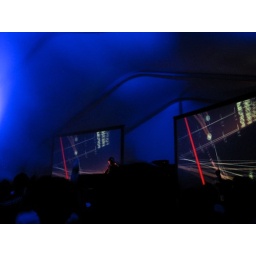
Armin van Buuren video by Giles Hendrix and Joshua Goldberg